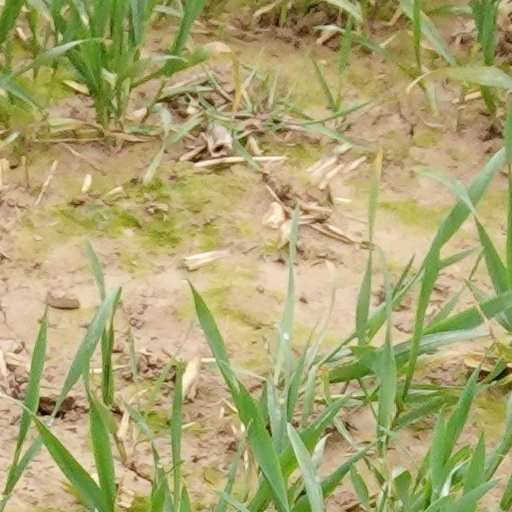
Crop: wheat